Skipton railway station

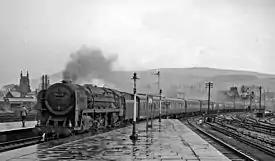
Thames-Clyde Express in 1961

As the "Gateway to the Yorkshire Dales", Skipton historically has had high volumes of leisure traffic. Ilkley railway station serves as an alternative for this function being at the southern end of the Dales Way.